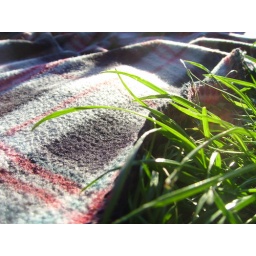
in russia we put it on a grass to sit, when we are on a beach or on a picnic